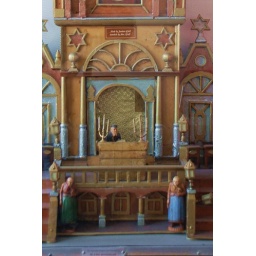
synagogue clock 1, made by isadore wall 1 full